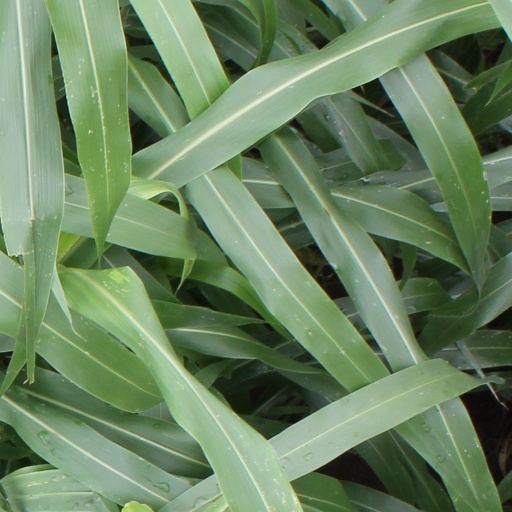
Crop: sorghum